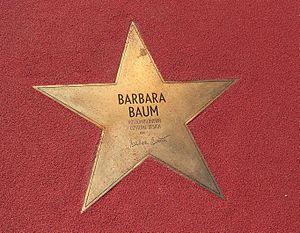
Barbara Baum est une costumière allemande née le 7 mai 1944. Elle est la costumière sur la plupart des films de Fassbinder.